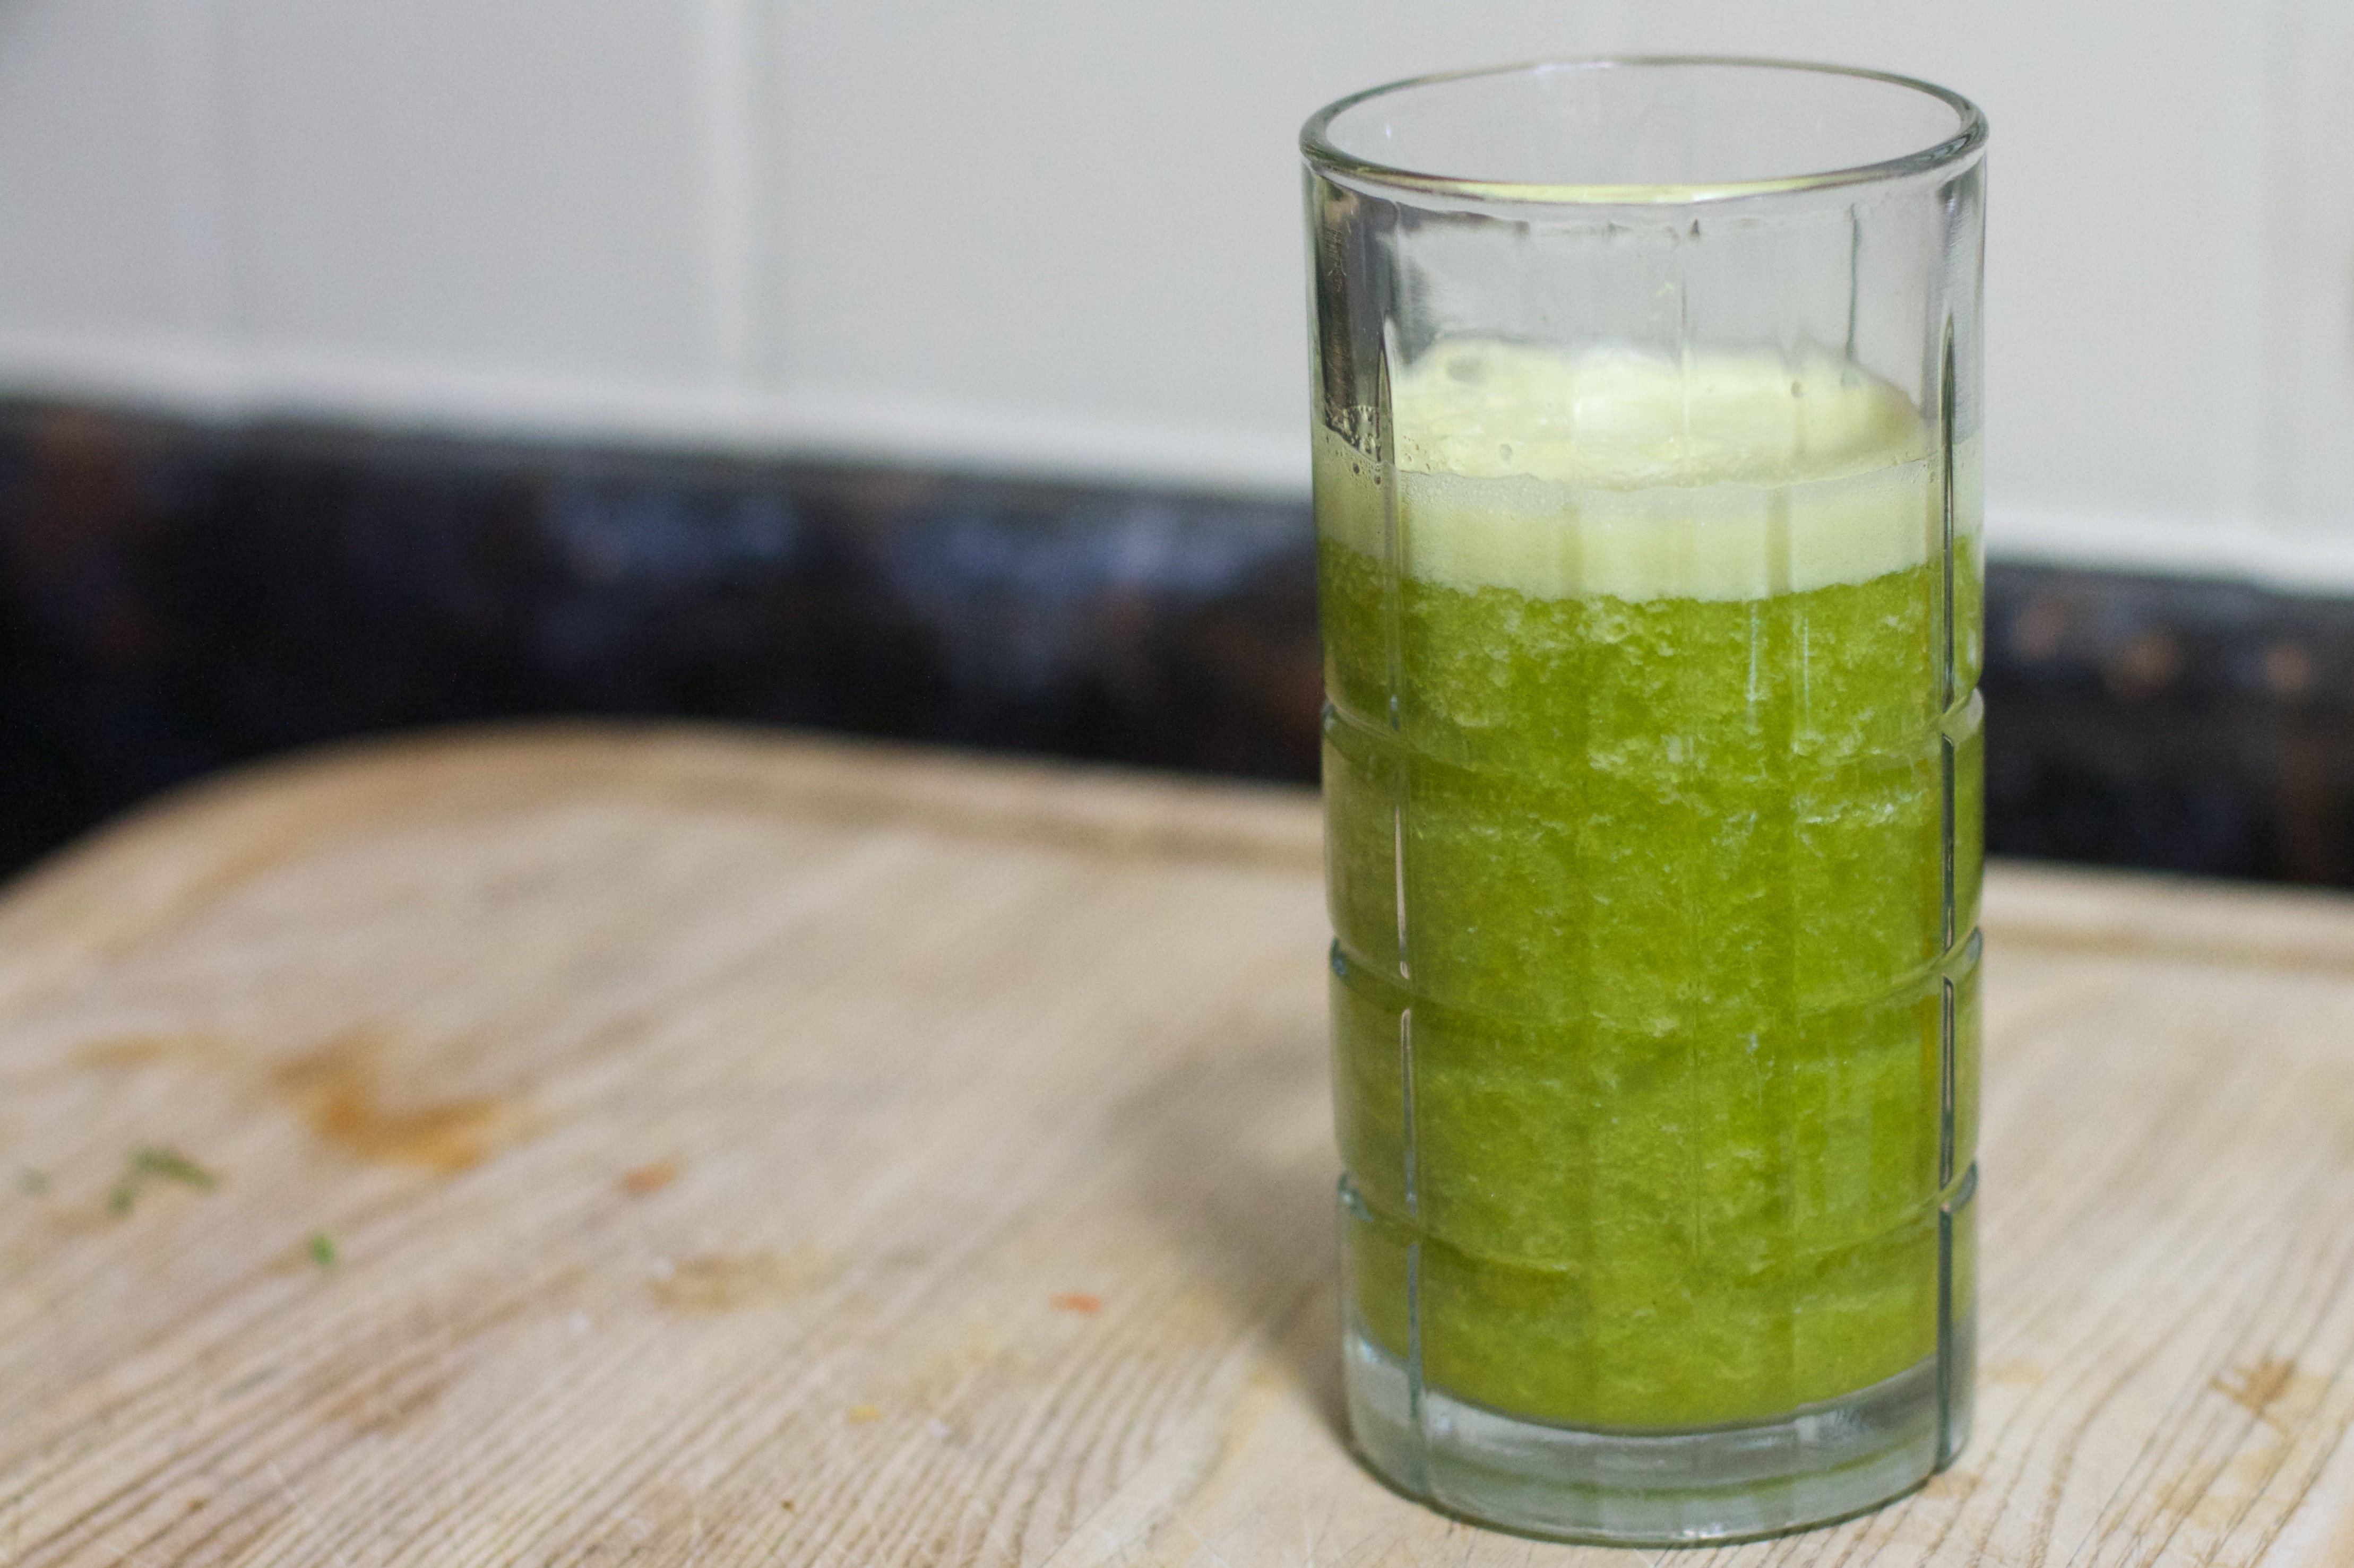
food, produce, drink, smoothie, juice, flowering plant, land plant